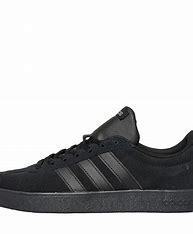
Brand: Adidas
Model: VL Court 2